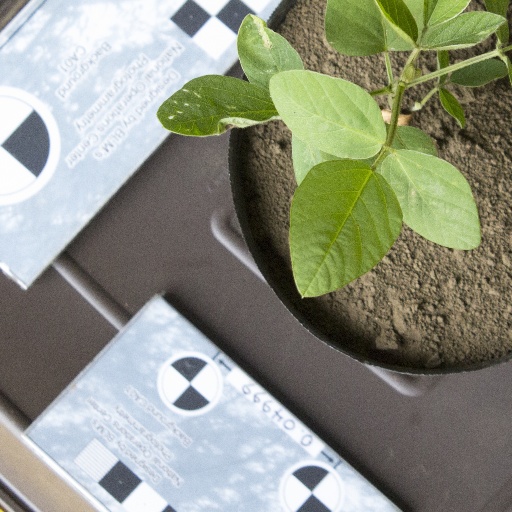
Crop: soybean